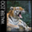
Label: tiger